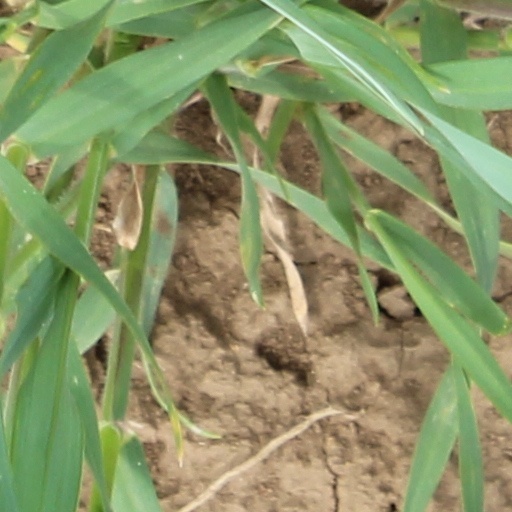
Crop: wheat